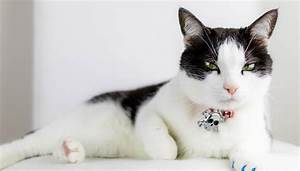
Label: cat